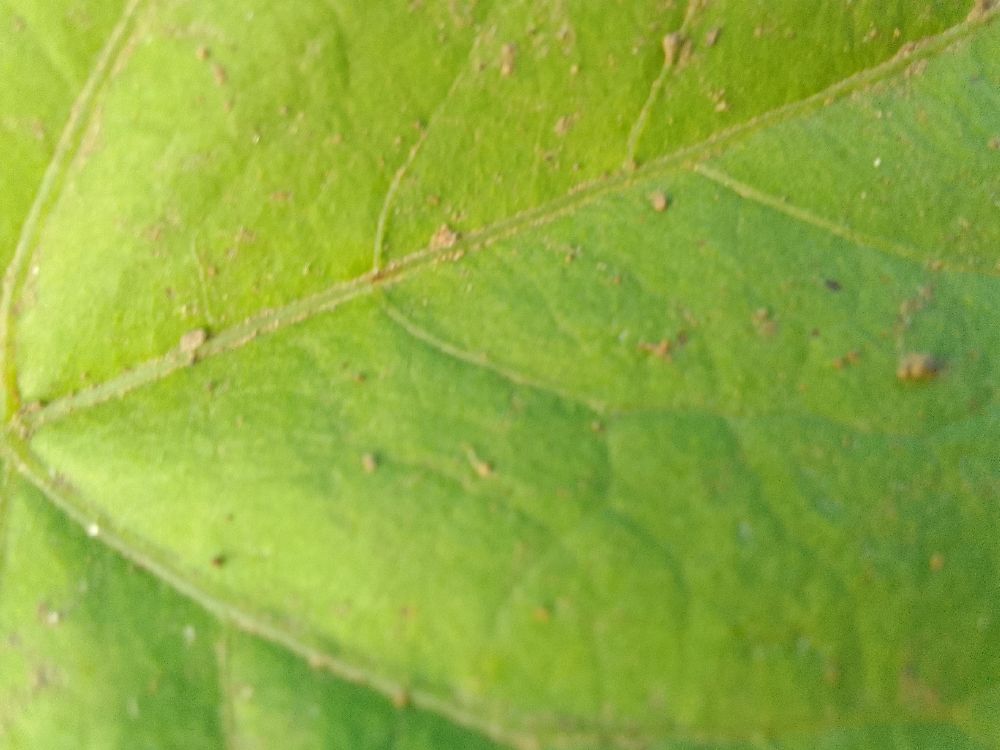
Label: healthy